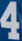
Number: 4